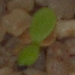
Label: scentless_mayweed